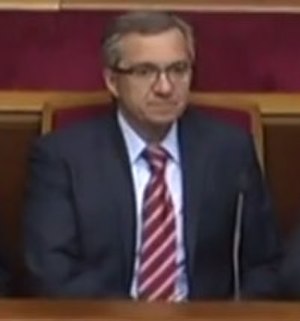
Regeringen Jatsenjuk I / Ministre
Regeringen Jatsenjuk I var den midlertidige regering i Ukraine mellem 27. februar og 26. oktober 2014. Den tiltrådte under Euromajdan, hvor voldelige gadeoptøjer og et antal dødsfald førte til, at den siddende regering mistede sit parlamentariske grundlag. Den midlertidige regering, som blev ledet af Arsenij Jatsenjuk, sidder på et mandat fra det ukrainske parlament, og fik fornyet støtte i maj af den nyvalgte præsident, Petro Porosjenko.